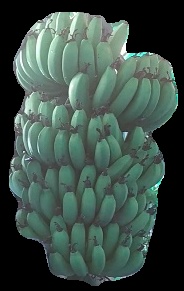
Variety: pachbale
Grade: grade1